British Military Hospital, Singapore

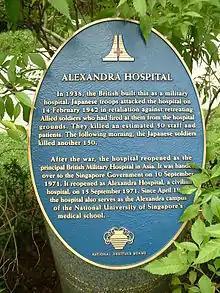
A plaque in the hospital gardens commemorates the massacre and expands on the hospital's history after the war.

On 14 February 1942, the Imperial Japanese Armed Forces advanced through Kent Ridge down Pasir Panjang Road to the Alexandra Military Hospital. The area was a key Japanese objective, containing the British army's biggest ammunition dump and Alexandra Barracks. The British 1st Malaya Infantry Brigade retreated west through the hospital, setting up machine guns on the first and second floors to cover its retreat. A lieutenant wearing a Red Cross brassard and carrying a white flag walked over to the Japanese troops to announce the surrender of non-combatants in the hospital, but was killed immediately. Among the hospital patients were surviving crew members from Force Z, comprising and , sunk by Japanese torpedo bombers off the coast of Kuantan, Pahang on 10 December 1941.